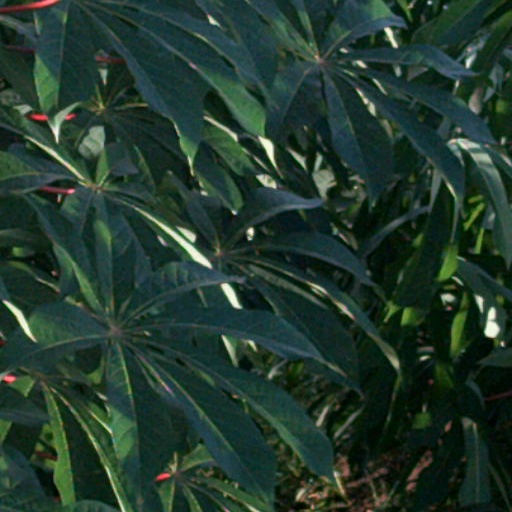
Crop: cassava